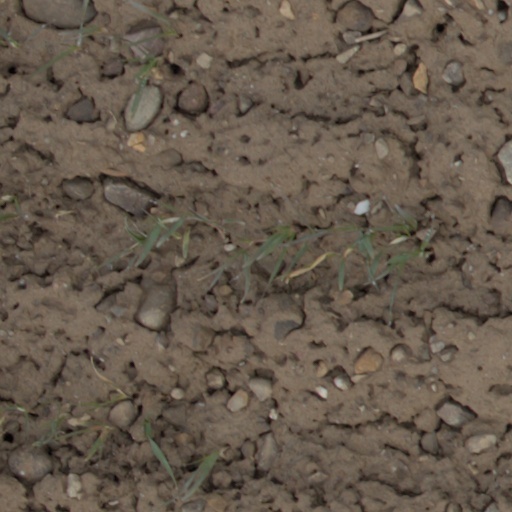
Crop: wheat